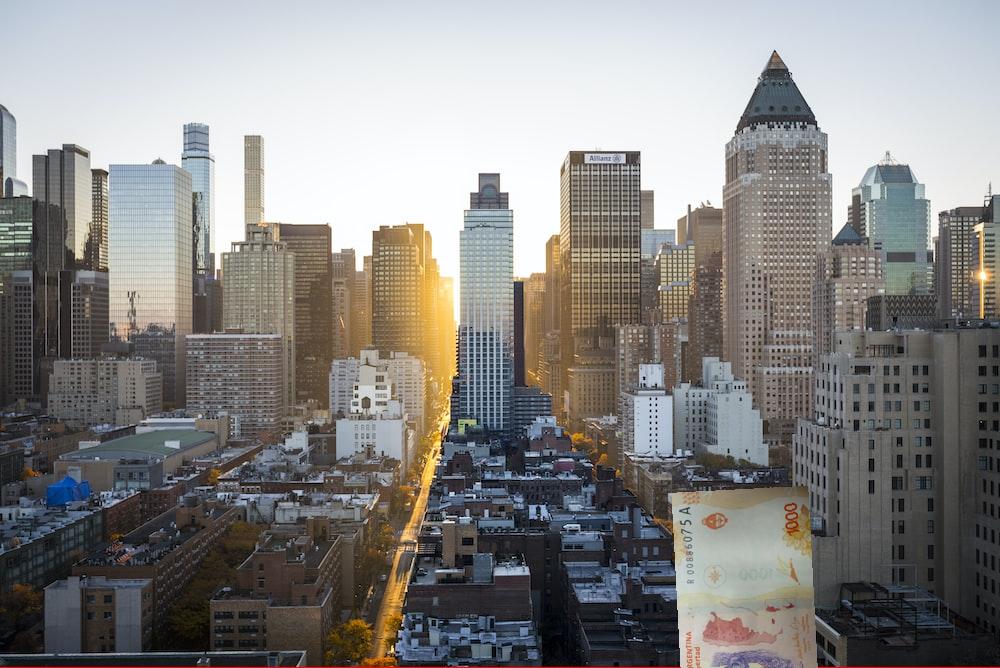
Denominación: 1000